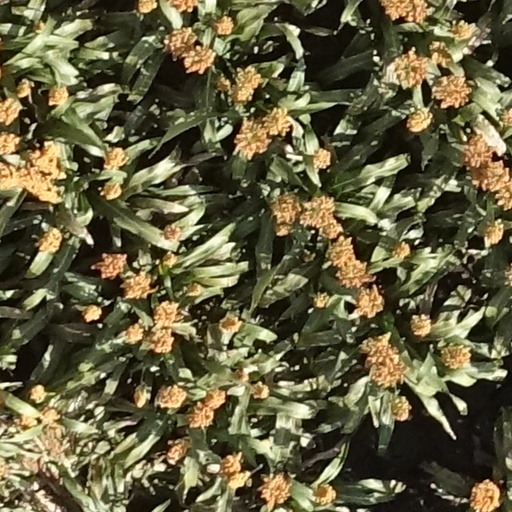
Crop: sorghum